Ambassador Apartments (Springfield, Missouri)

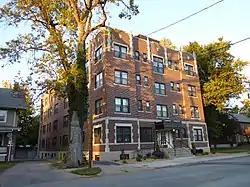
Ambassador Apartments, October 2010

Ambassador Apartments is a historic apartment building located at Springfield, Greene County, Missouri. It was built in 1928, and is a four-story Commercial Block apartment building with a flat roof, red brick walls and simple Tudor style stone accents. The building houses 33 studio and one bedroom apartments. Also on the property is a contributing small ceramic block garage built about 1933.